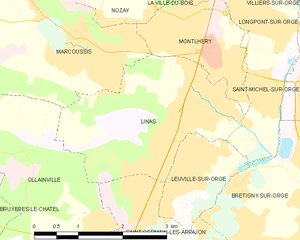
Carte des communes françaises Linas